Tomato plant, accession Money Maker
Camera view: tilt-top (135 deg); turntable rotation: 180 degrees
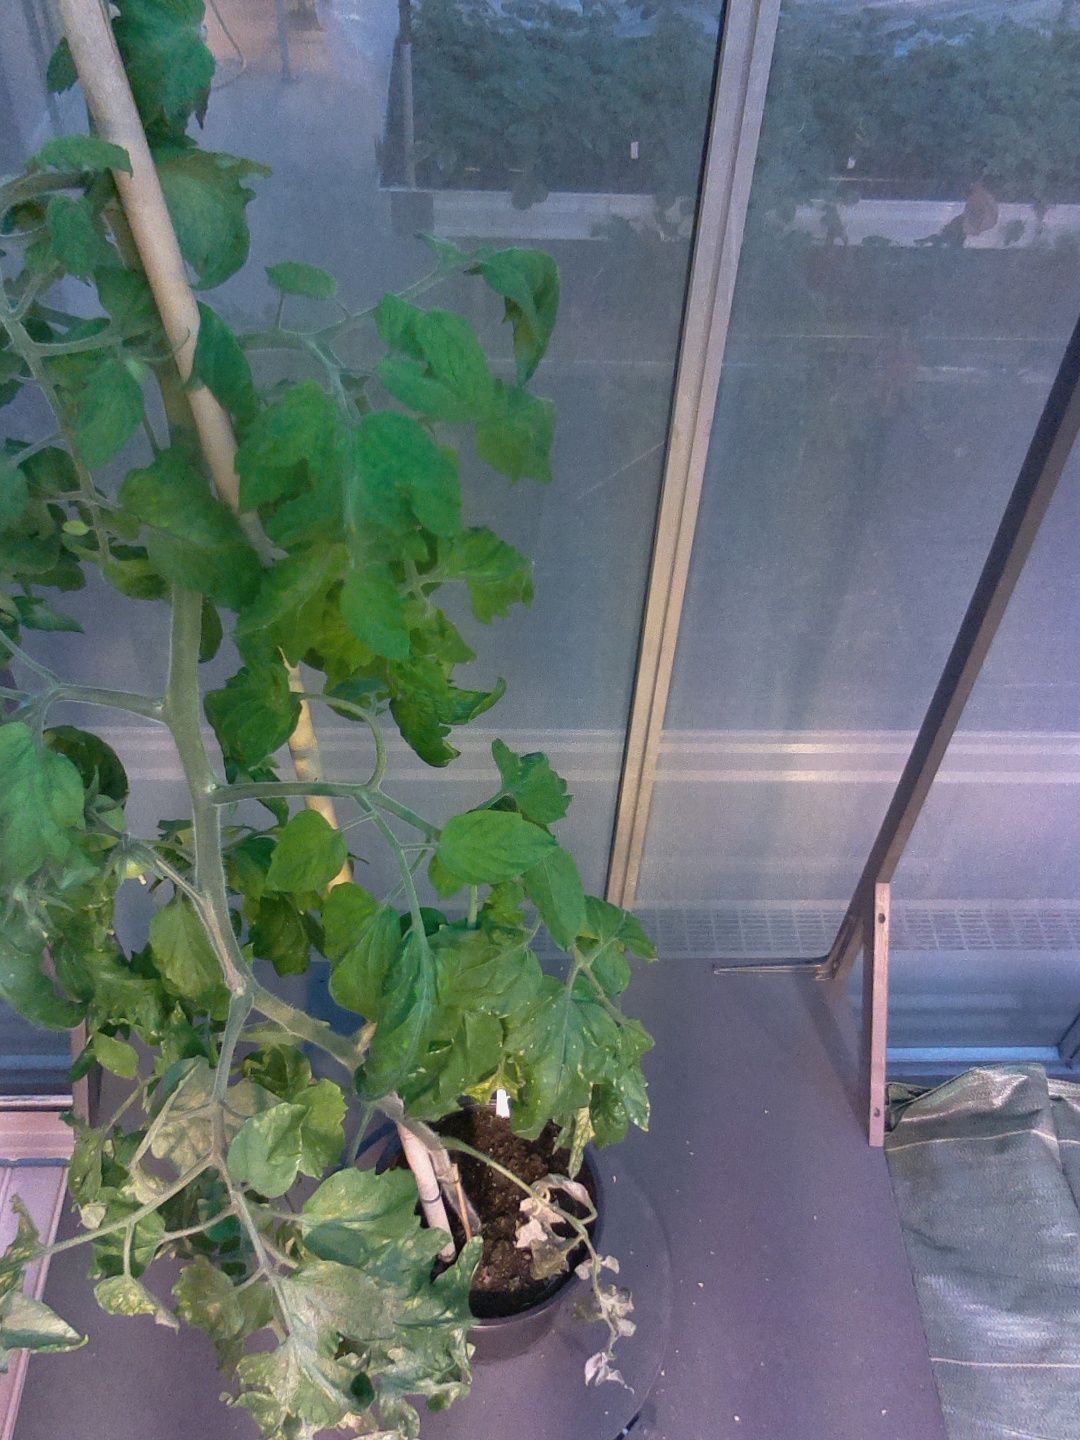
BBCH growth stage 71: 10%-20% of final fruit size